Henry H. Black

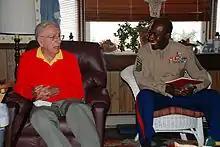
Black with Sgt Major Carlton W. Kent in 2009

Black died at his home in Fredericksburg, Virginia, on August 24, 2012.